Canals of Amsterdam

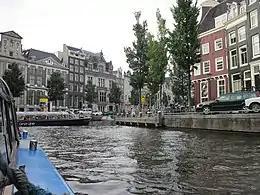
Herengracht

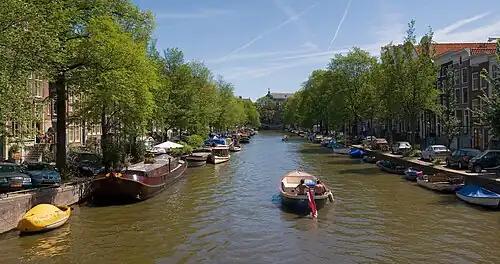

Singel encircled the medieval city of Amsterdam. It served as a moat around the city from 1480 until 1585, when Amsterdam expanded beyond Singel. The canal runs from the IJ Bay, near Central Station, to the Muntplein square, where it meets the Amstel river. It is now the inner-most canal in Amsterdam's semicircular ring of canals. The canal should not be confused with Singelgracht canal, which became the outer limit of the city during the Dutch Golden Age in the 17th century.